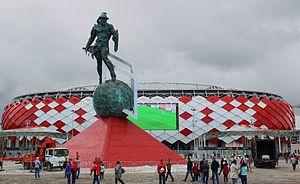
L'Otkrytie Arena, aussi appelé Stade du Spartak, est un stade polyvalent situé à Moscou, Russie. Principalement utilisé pour le football, les deux clubs du FK Spartak Moscou et du Spartak GM y sont domiciliés.